Machine aesthetic

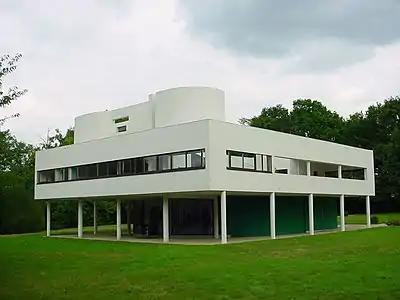
Le Corbusier aimed to express machine aesthetic in Villa Savoye's International Style

The machine aesthetic "label" is used in architecture and other arts to describe works that either draw the inspiration from industrialization with its mechanized mass production or use elements resembling structures of complex machines (ships, planes, etc.) for the sake of appearance. As an example of the latter, buildings in the International Modernism style frequently used horizontal strips of metal-framed windows crossing the smooth walls to imitate an ocean liner in a deliberate violation of the "truth to materials" principle (as the walls were actually made of bricks).